King, Ontario

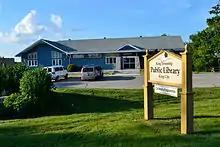
King City Library branch of the King Township Public Library System.

Public schools with classes from kindergarten through grade twelve are administered by the York Region District School Board and the York Catholic District School Board. The only public secondary school in King, King City Secondary School, serves students residing in a relatively large geographic area, including some from adjacent towns. A private Catholic high school, St. Thomas of Villanova College, and private JK -12 school, The Country Day School, are also located in the township.